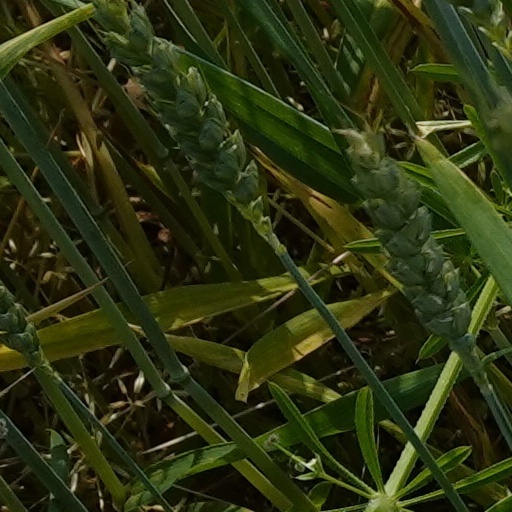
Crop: wheat